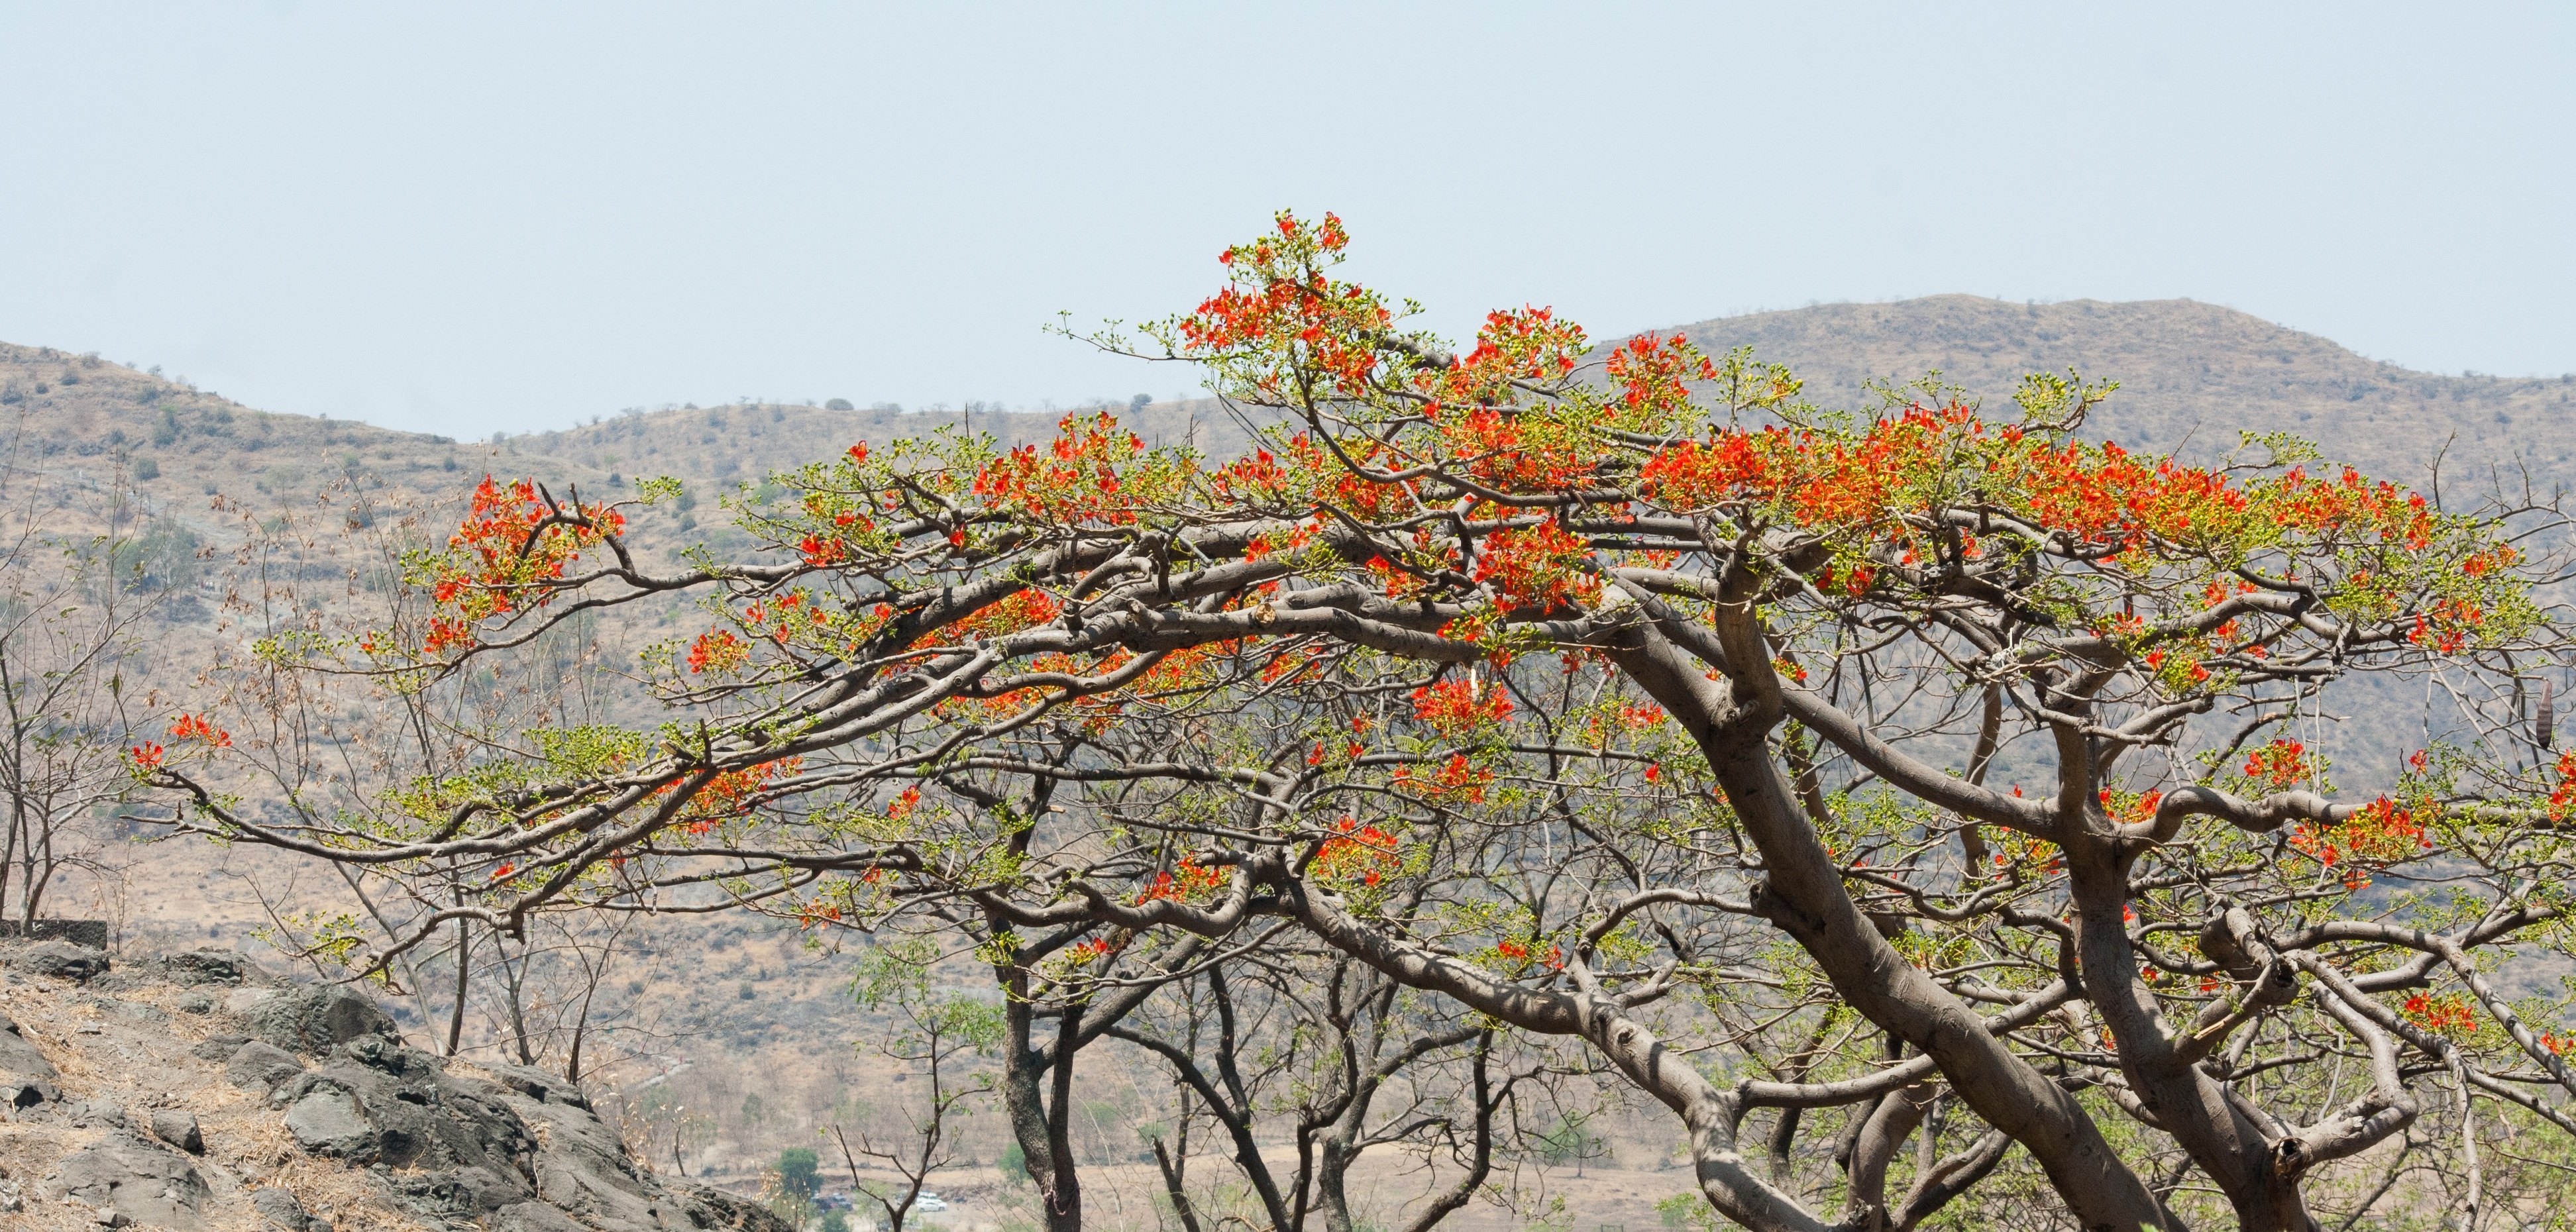
tree, nature, branch, blossom, plant, leaf, flower, orange, autumn, flora, season, savanna, ridge, shrub, india, flowering tree, woody plant